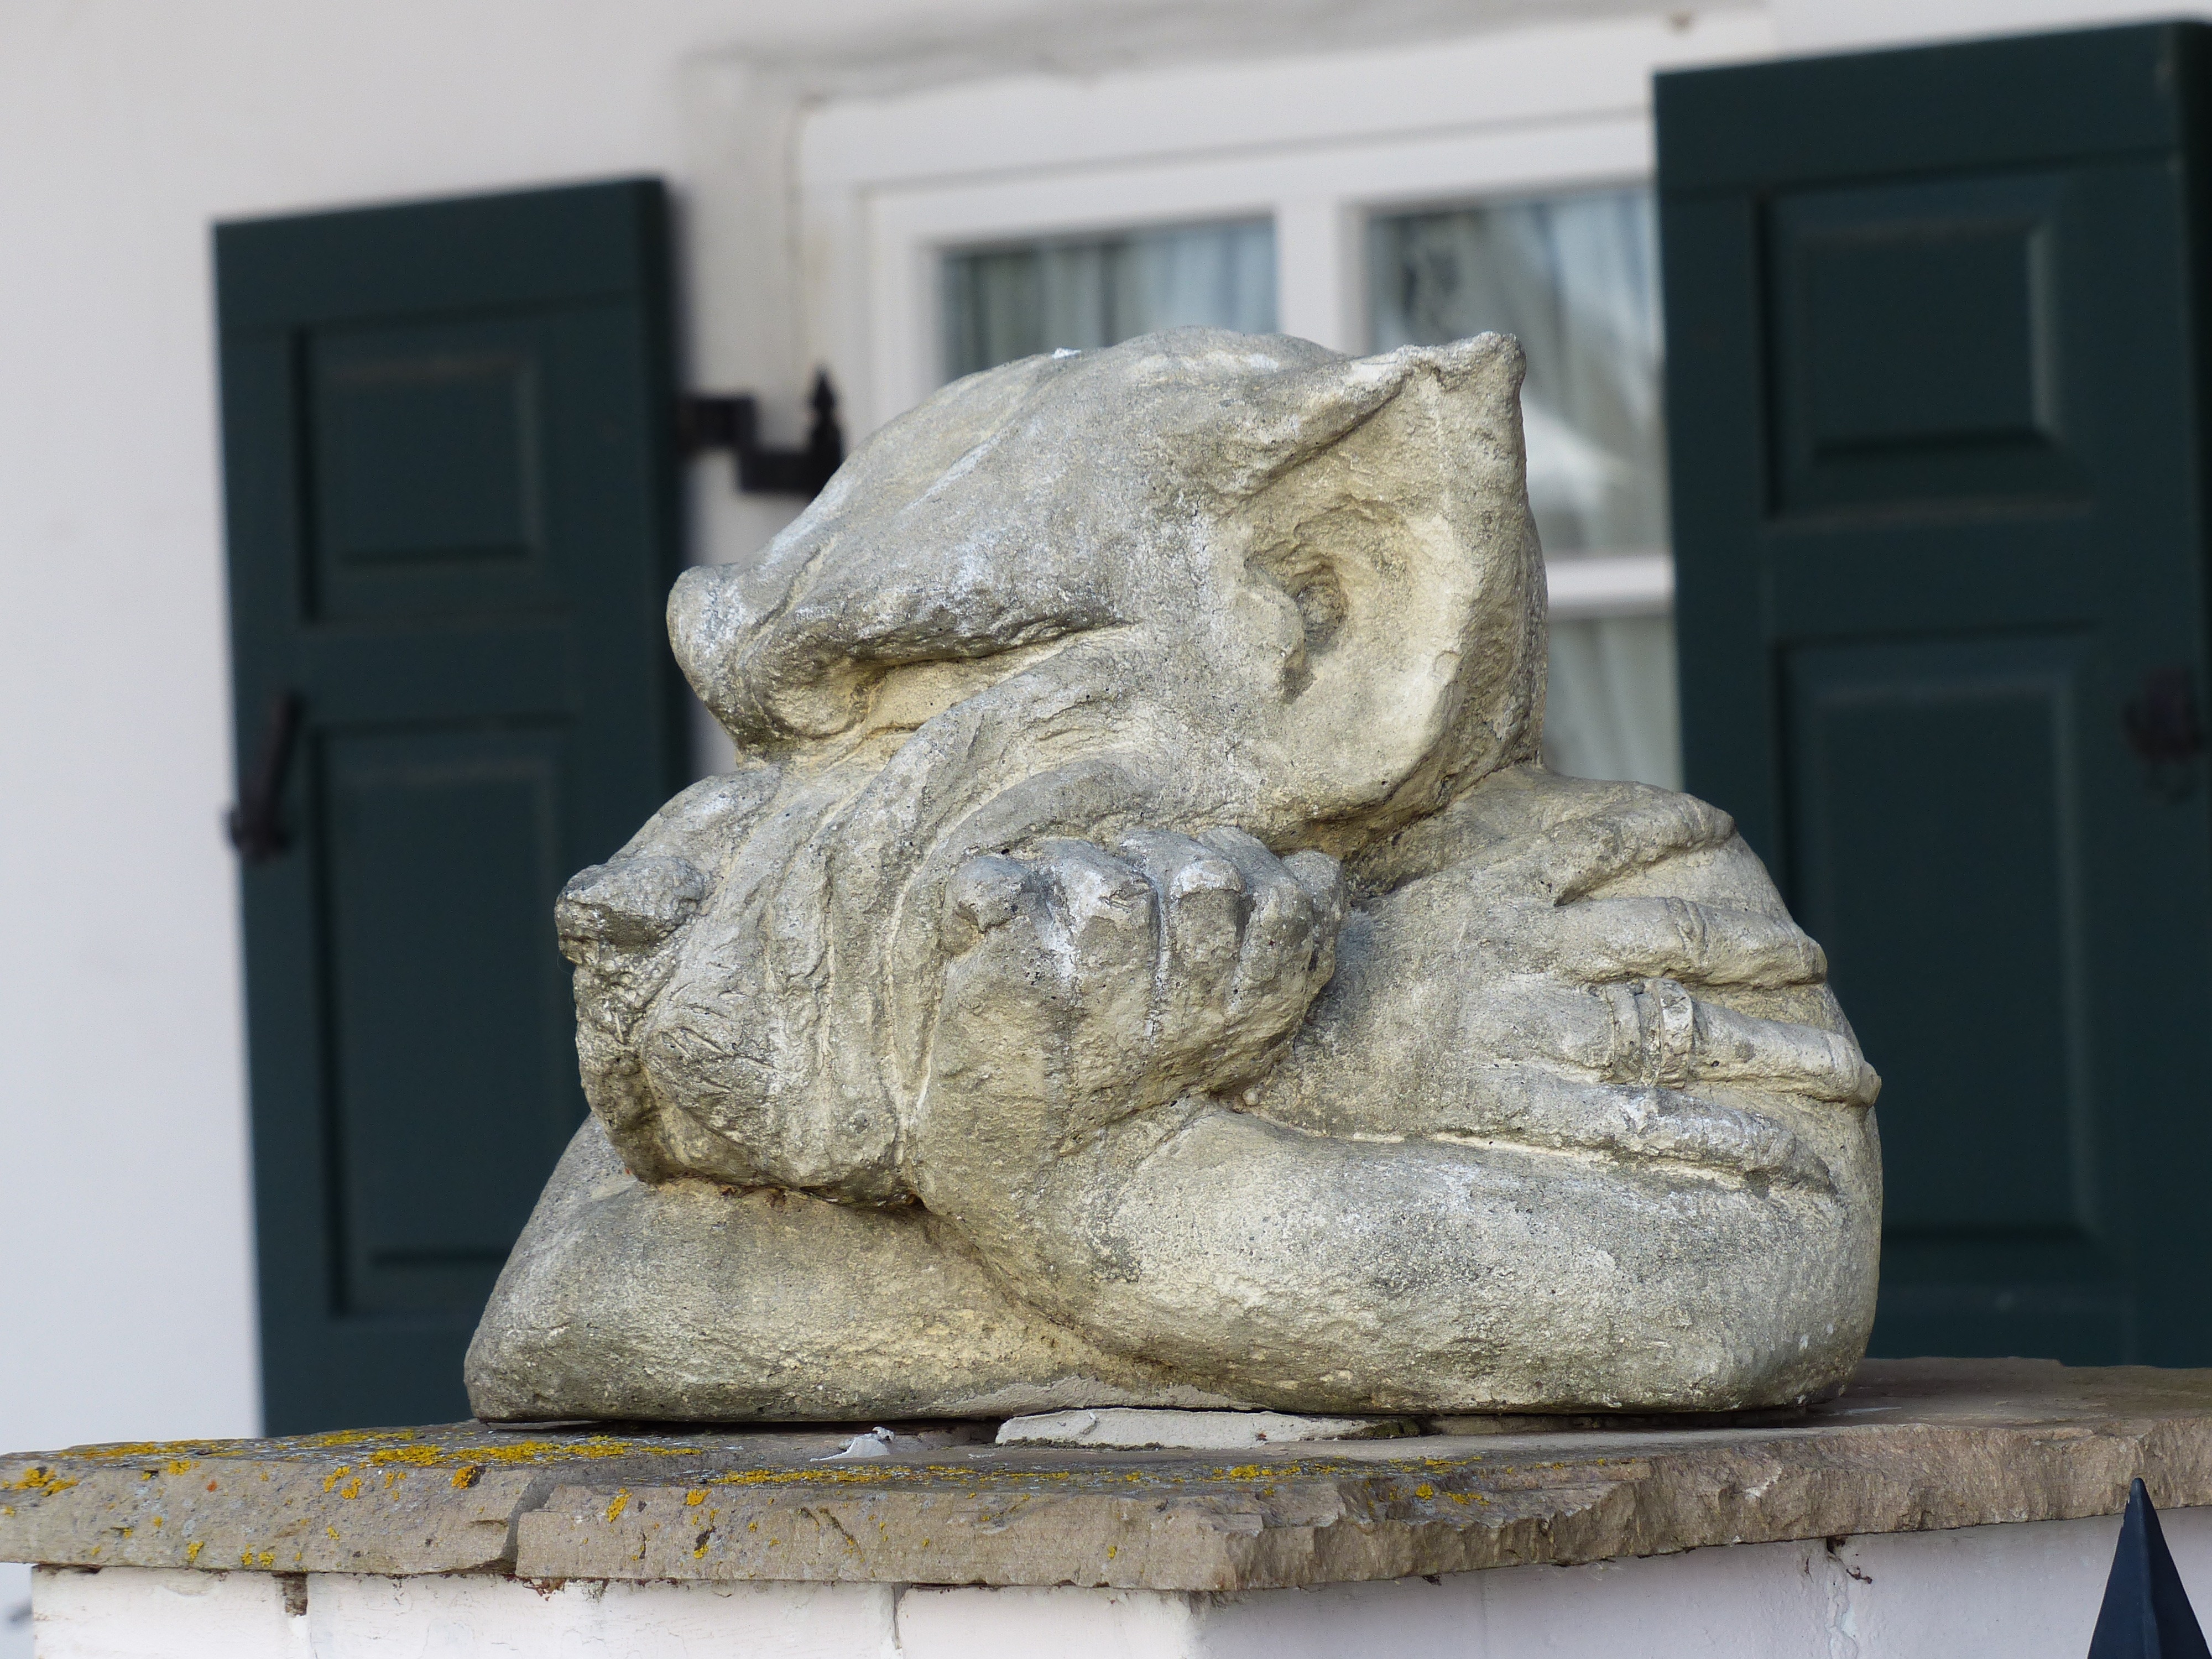
rock, wood, dog, stone, monument, statue, wolf, gargoyle, sculpture, art, lurking, wait, carving, grim, bored, stone figure, stone carving, garden statue, ancient history, sullen, quenching, unwelcome